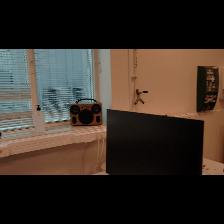
Label: NonHuman